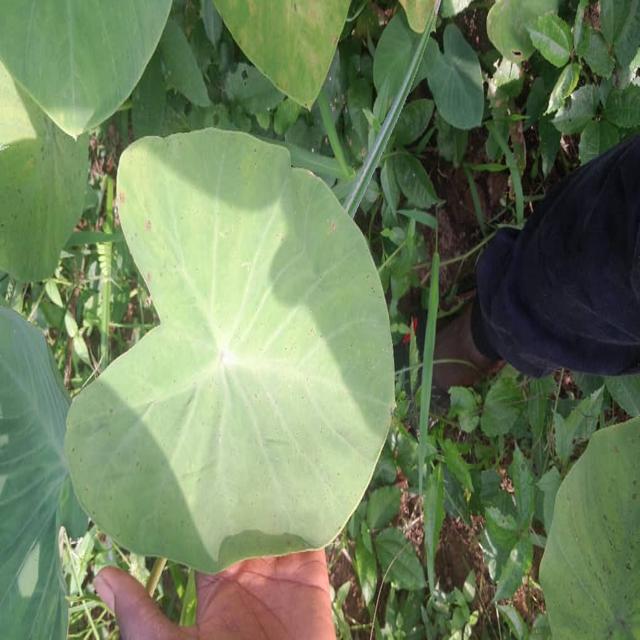
Label: Healthy